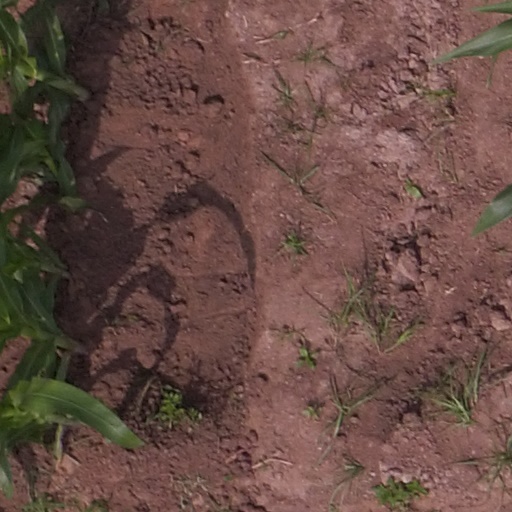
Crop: maize; corn